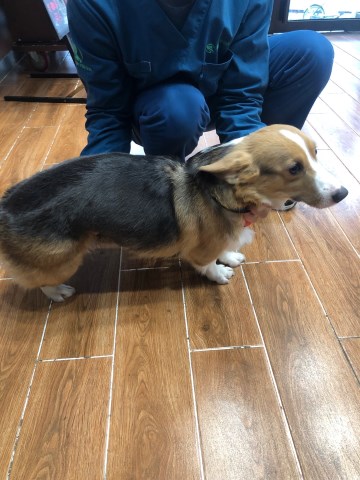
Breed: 2909-n000116-Cardigan